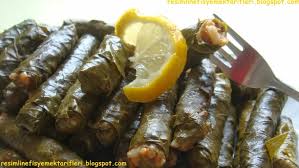
Yemek: yaprak_sarma